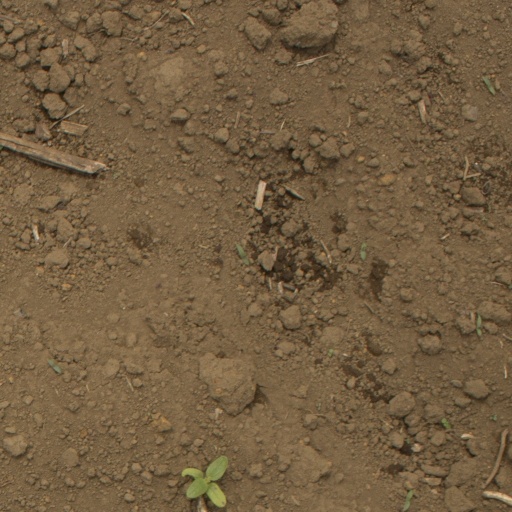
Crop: Jerusalem artichoke